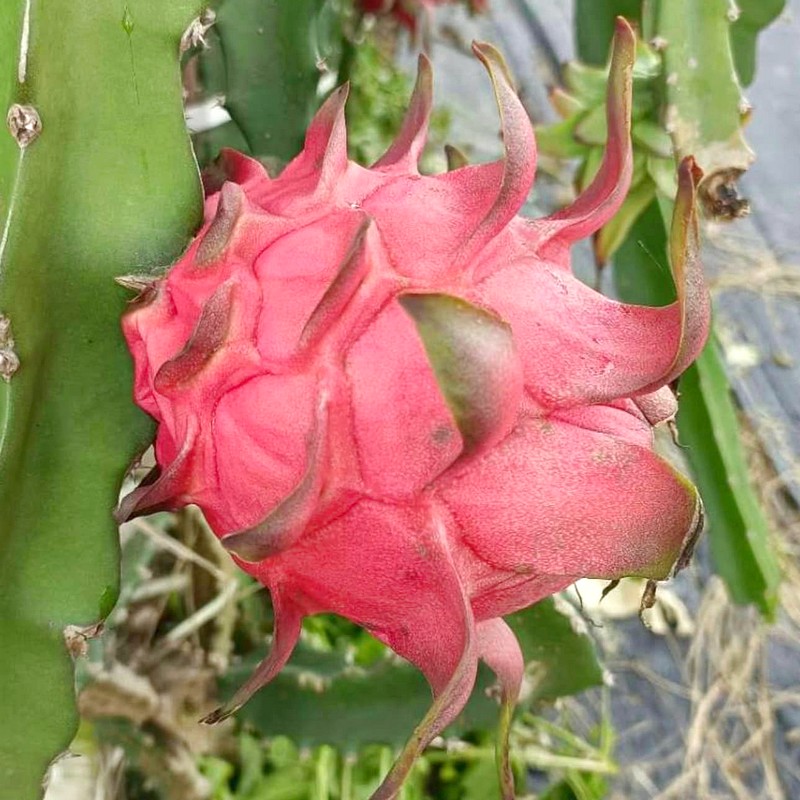
Label: Mature Dragon Fruit